Battle of Adwa

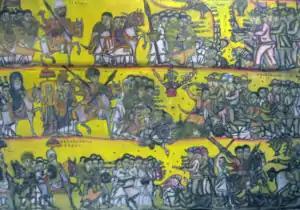
Ethiopian painting commemorating the Battle of Adwa

General Baratieri, realizing that the battle was lost, ordered a general retreat. He tried to get the last uncommitted units of the Italian reserve column led by General Ellena to cover the retreat. But before they could form up, their lines were broken by a flood of fleeing Italian soldiers. The reserve had no chance to form a coherent defence and were overwhelmed within minutes. By noon, the Italian center was completely broken and the Ethiopian cavalry from Shewa and Wollo then pursued the fleeing Italians relentlessly, as Berkeley records from eyewitness accounts, "the Abyssinians wild with enthusiasm then rushed in upon them, reckless of losses and death."